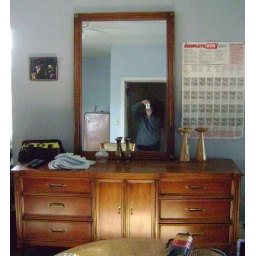
6 drawer Chest with storage cabinet in the middle and Mirror $50